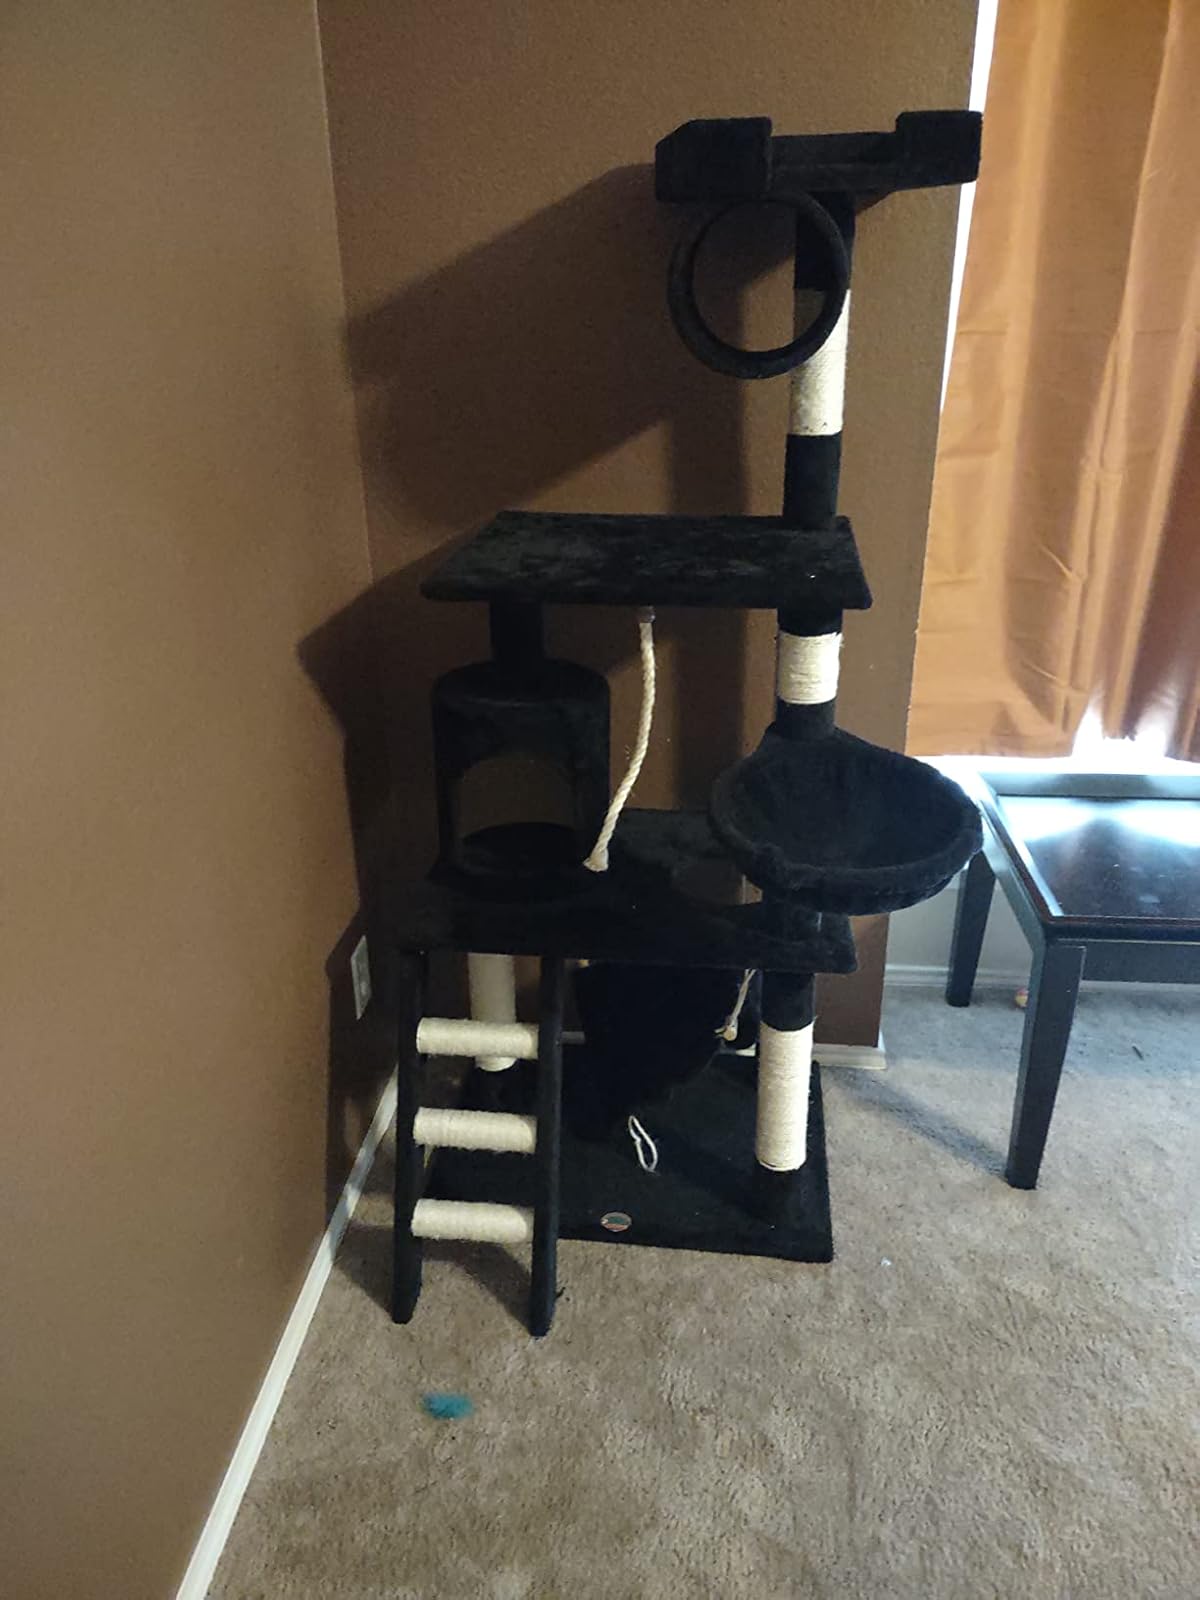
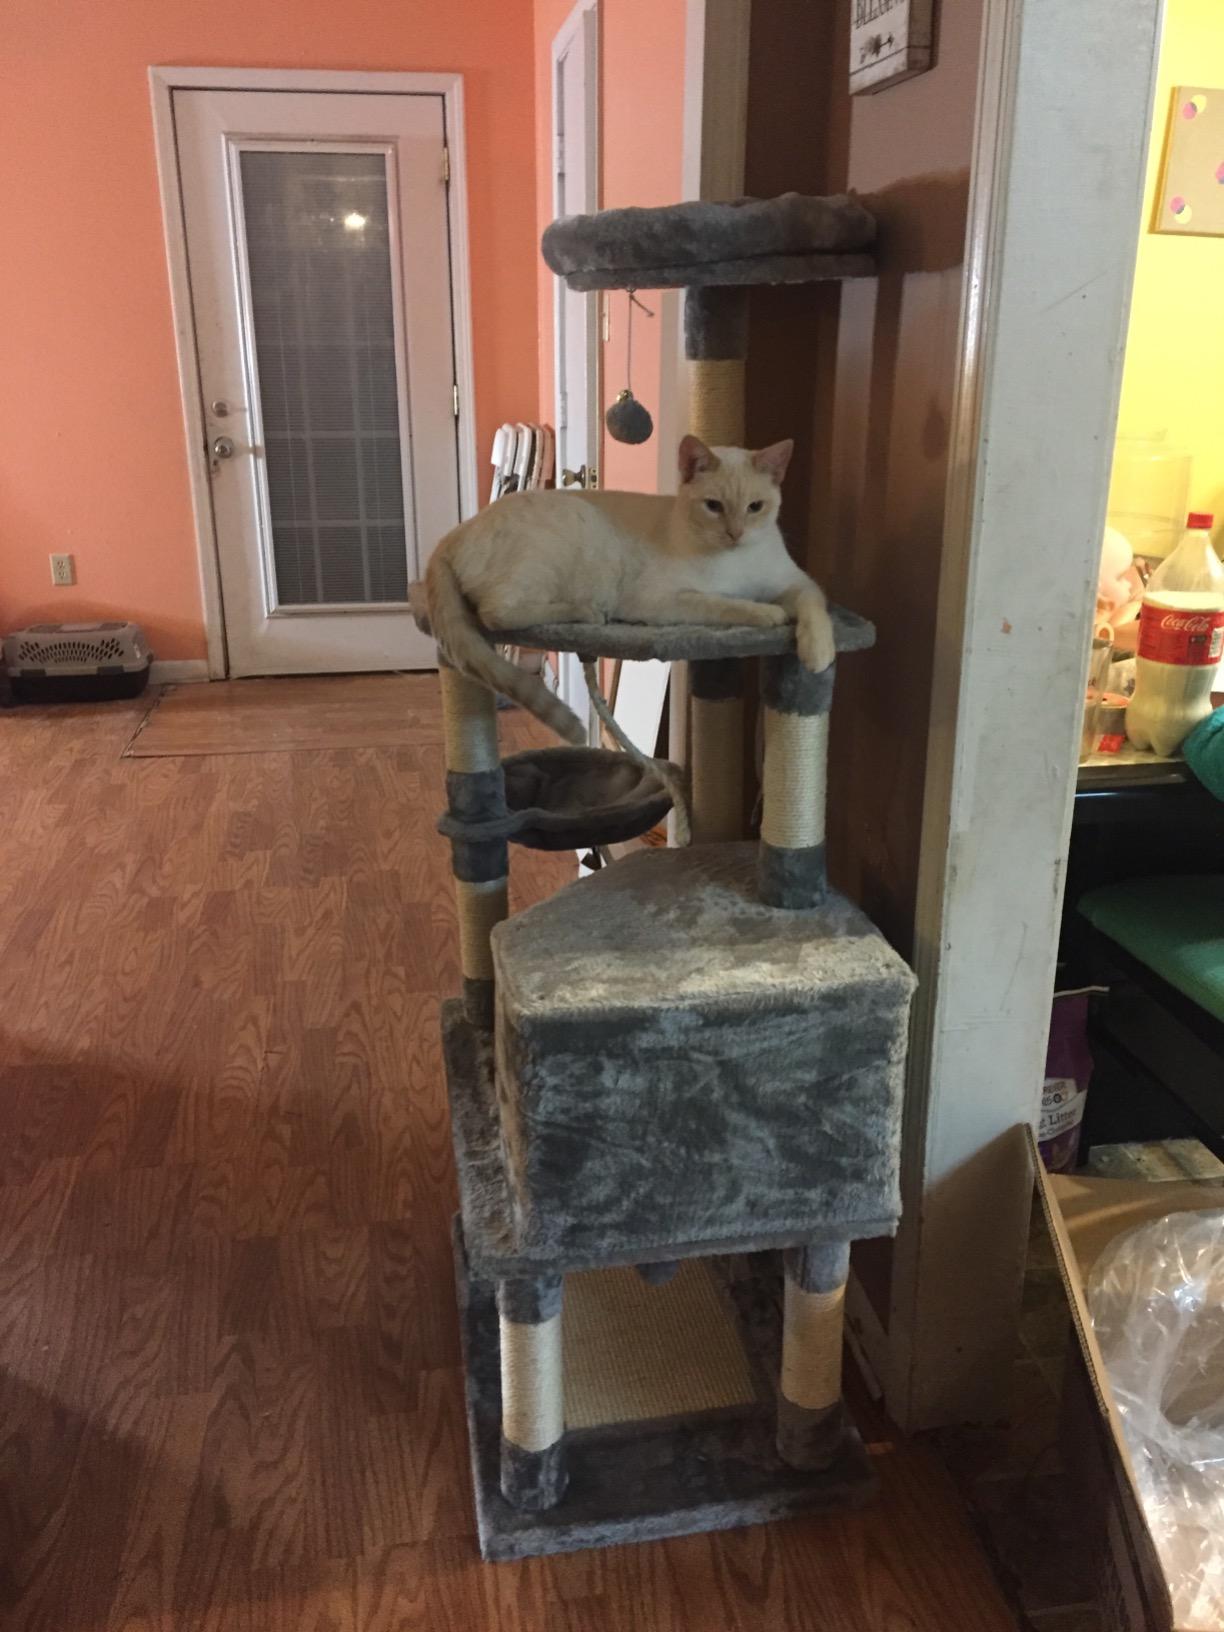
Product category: items_cat tree
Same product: no